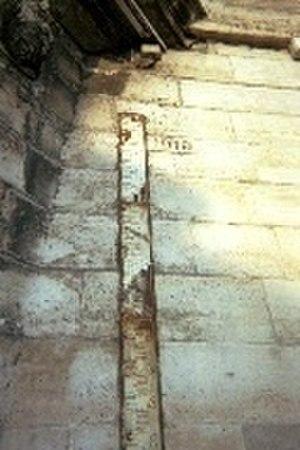
008_06 Temoin De Crue fr:1910 fr:Pont Neuf Paris France 050202 small Melusin proprietaire des negatifs
La crue est une forte augmentation, un accroissement du débit / de la hauteur d'eau en écoulement d'un fleuve, d'une rivière, d'un cours d'eau. Le mot s'utilise fréquemment quand le débordement du lit mineur du cours d'eau commence à provoquer des dommages. Ce débordement provoque une inondation de zones plus ou moins éloignées des rives, en délimitant ainsi une zone inondable. La crue est suivie par une décrue.